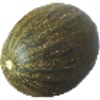
Label: melon_piel_de_sapo